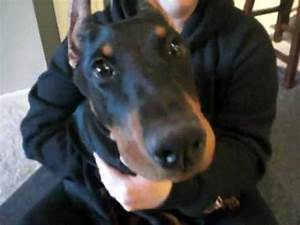
Label: cane